Bill Rumler

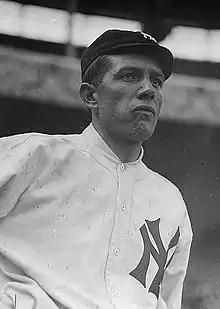
Babe Borton claimed that Rumler accepted money in exchange for throwing baseball games. However, Rumler denied any wrongdoing.

In August 1920, Babe Borton, a first baseman for the Vernon Tigers, came forward and claimed the Vernon club paid players from the Salt Lake City Bees to throw the 1919 PCL pennant series. According to Borton, Vernon manager Bill Essick had asked him if he could get any Salt Lake players to throw the pennant game. Borton stated that he got four players from the Salt Lake club, Rumler being one of them, to agree to throw games so that Vernon could win the PCL pennant. Broton claimed that he paid Rumler US$200. Rumler admitted to taking Borton's money, but claimed it was not a bribe, but a friendly bet on which team would win the series. On August 13, executives from the Salt Lake club cleared Rumler of any wrongdoing. On August 17, Rumler was suspended indefinably by PCL executives. It was later announced that the suspension meant Rumler would be prohibited from playing in organized baseball for five years. Rumler batted .348 with 185 hits, 37 doubles, 12 triples, and 23 home runs in 128 games played before his suspension.